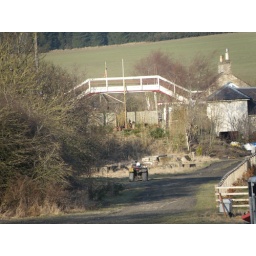
From the road bridge at Hassendean, zooming in on the railway station, the restored footbridge is a prominent feature.